1924 Beijing Coup

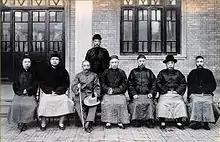
On 17 November 1924, Zhang Zuolin invited Feng Yuxiang to talk at the home of Tianjin Ruili. Feng decided to hold the section as "temporary ruling" and went to Beijing to preside over government affairs.

Plans were made to hold negotiations for national reunification among Feng, Zhang, Duan and Sun Yat-sen. These were fruitless and Sun died in Beijing in March 1925.